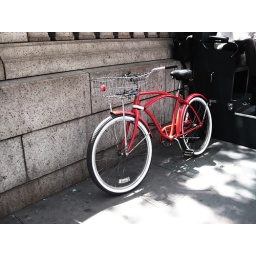
Charming red bike next to the shoe shiner's station near Bryant Park today.I thought it looked very proud :)